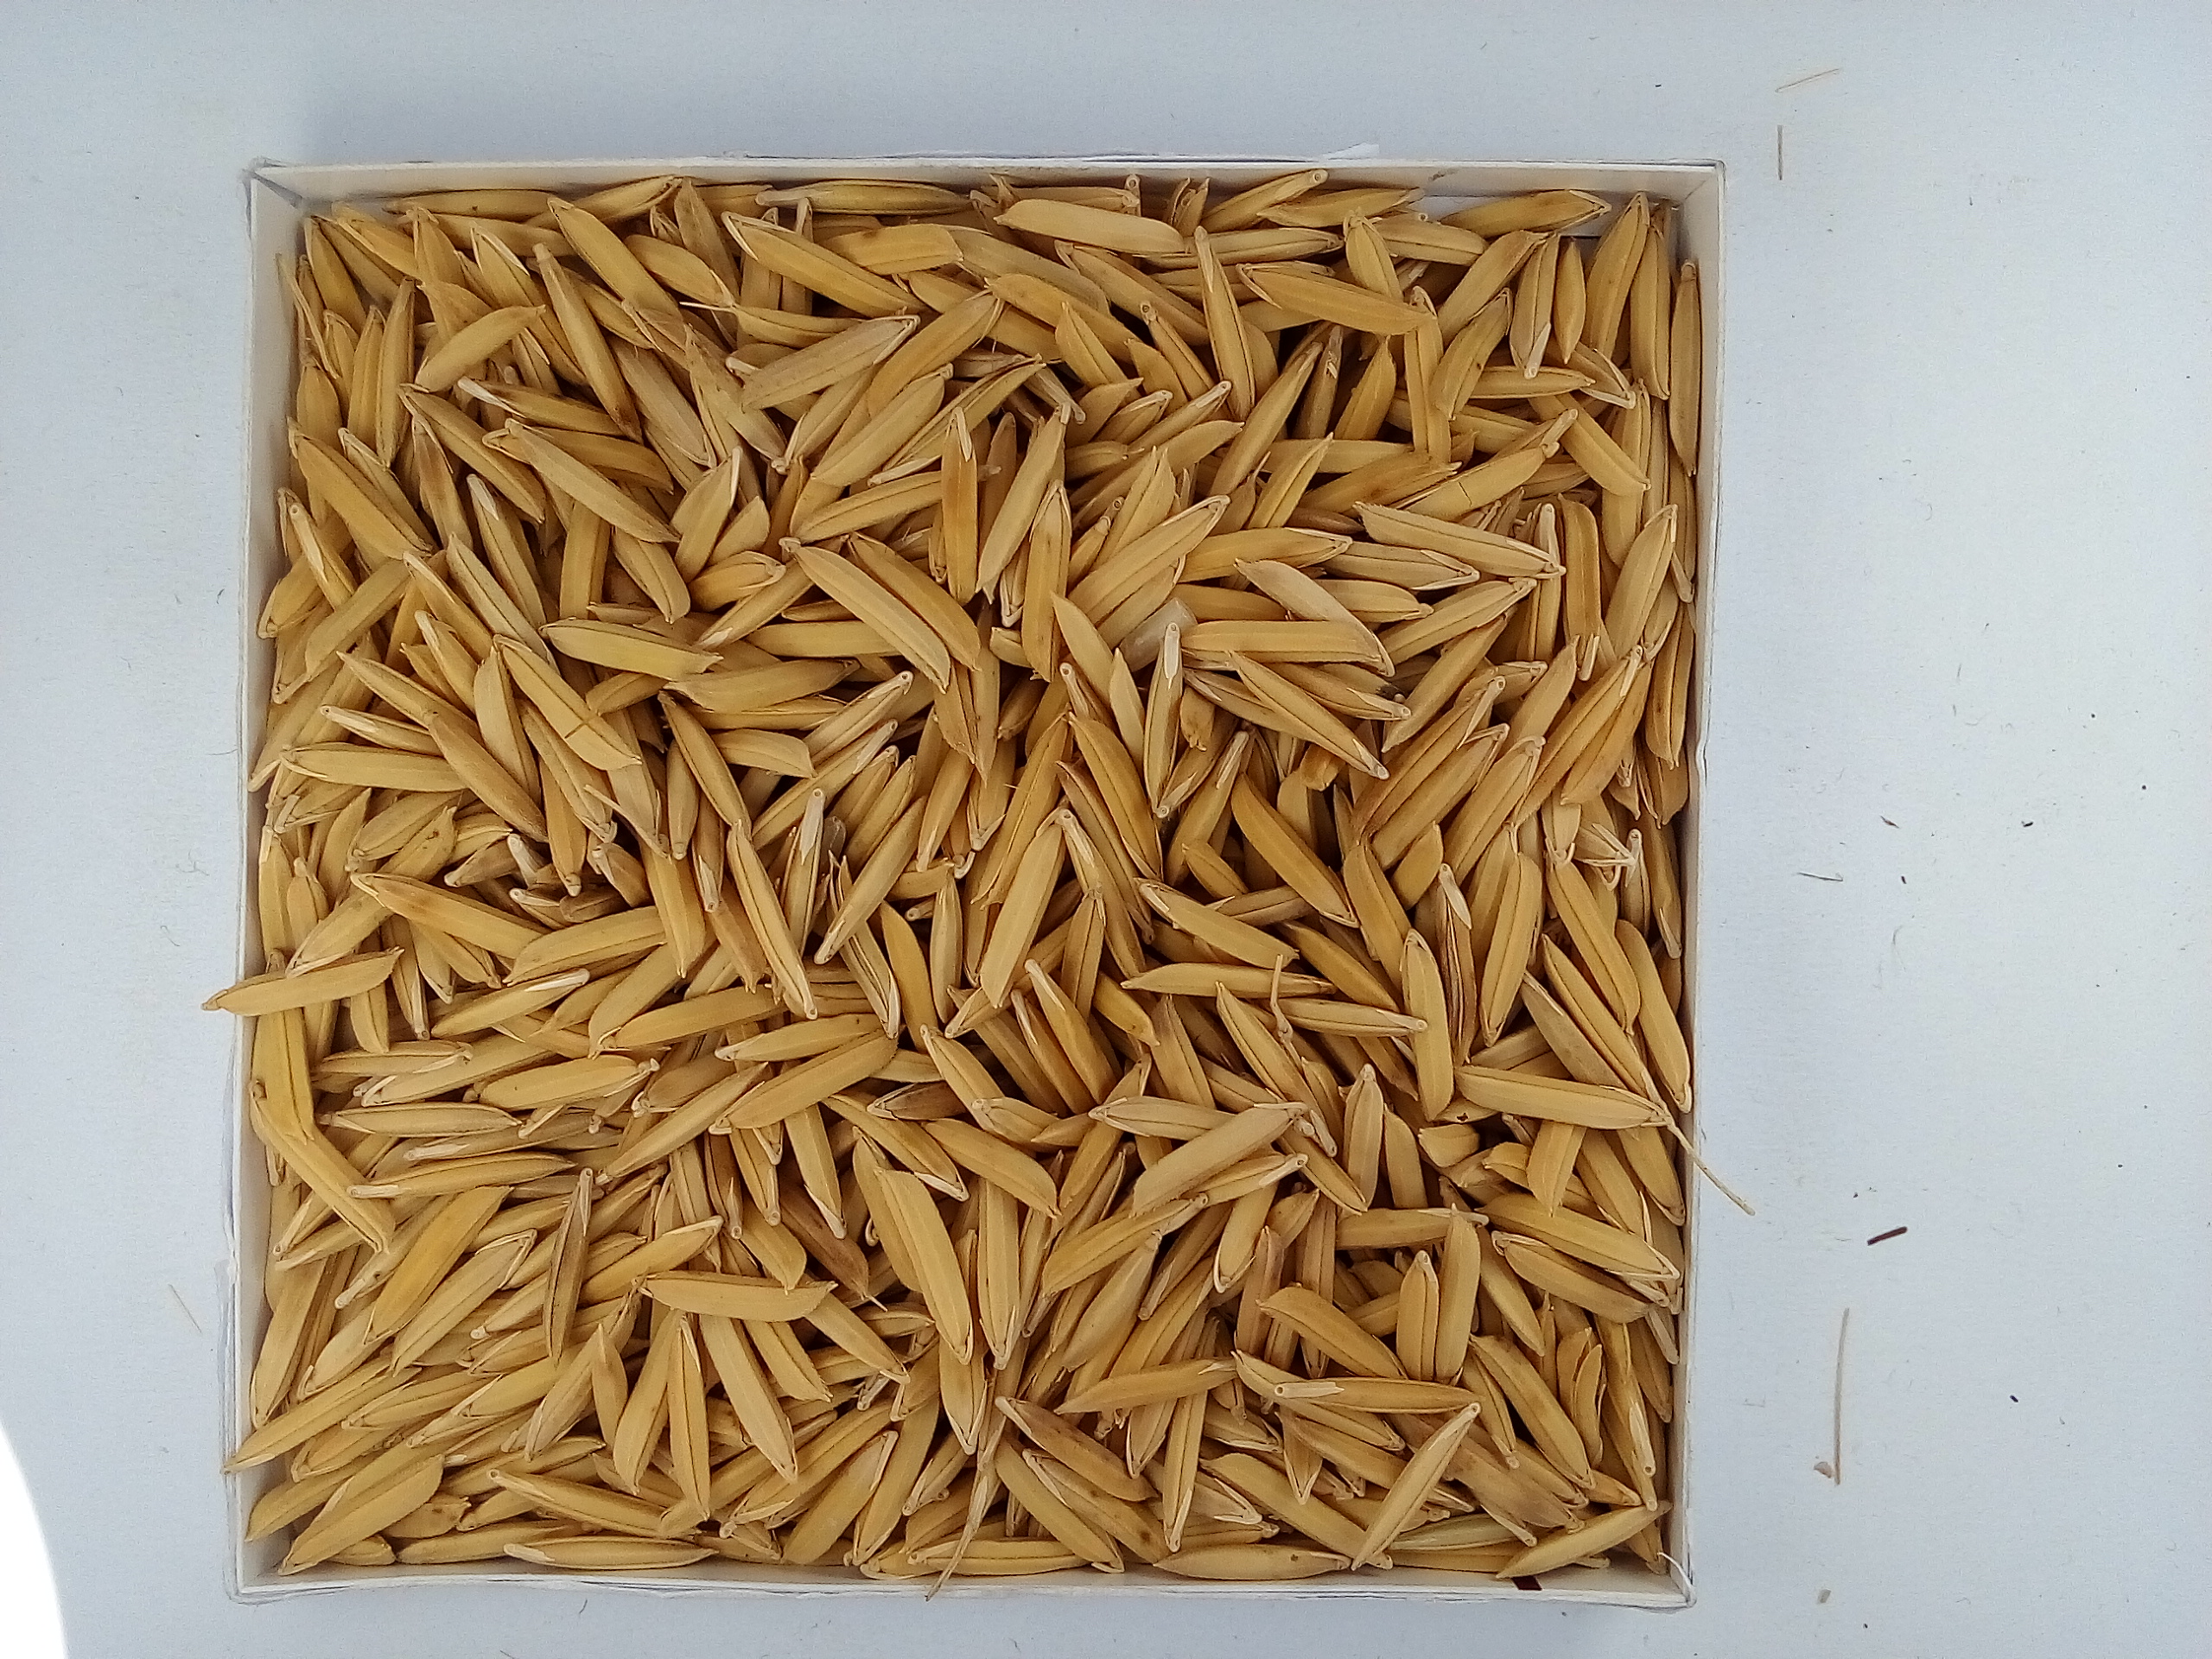
Rice seed variety: Unknown